The Fifth Wheel (film)

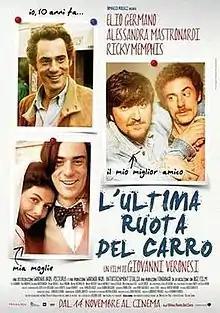
Theatrical release poster

The Fifth Wheel is a 2013 Italian comedy-drama film directed by Giovanni Veronesi. It was the opening film at the 2013 Rome Film Festival.